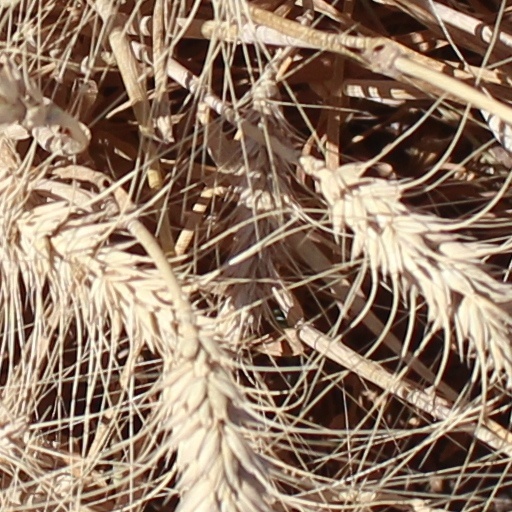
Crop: wheat